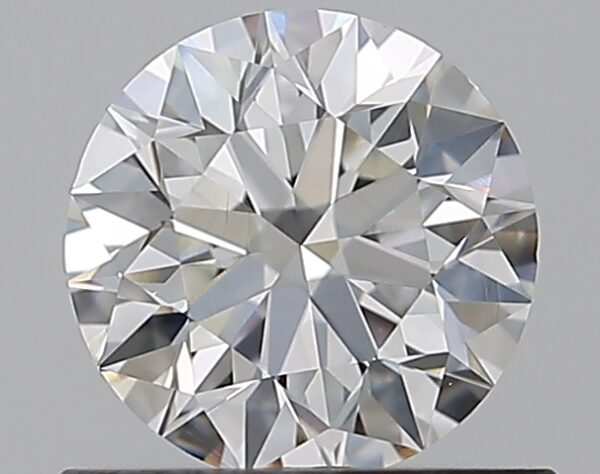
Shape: round
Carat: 0.7
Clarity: VS1
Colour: H
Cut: EX
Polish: EX
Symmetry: EX
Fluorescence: N
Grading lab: GIA
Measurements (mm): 5.64 x 5.68 x 3.54